Love in the Time of Cholera (film)

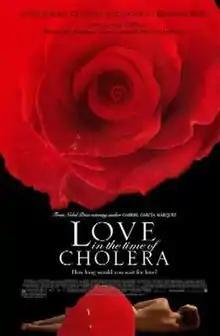
Theatrical release poster

Love in the Time of Cholera is a 2007 American romantic drama film directed by Mike Newell. Based on the 1985 novel of the same name by the Colombian Nobel Prize-winning author Gabriel García Márquez, it tells the story of love between Fermina Daza (played by Giovanna Mezzogiorno) and her lover, Florentino Ariza (Javier Bardem) and her husband Juvenal Urbino (Benjamin Bratt) which spans 50 years, from 1880 to 1930.